Lambertus Johannes Hansen

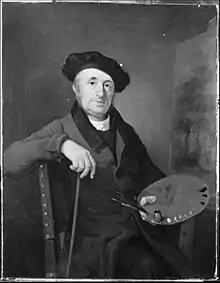
Self-portrait

Lambertus Johannes Hansen (12 August 1803, Staphorst – 21 April 1859, Amsterdam) was a 19th-century Dutch painter.